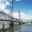
Label: bridge